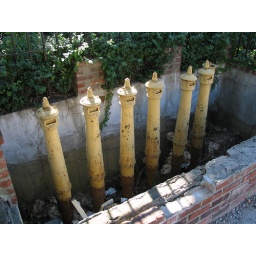
under the absent water tower